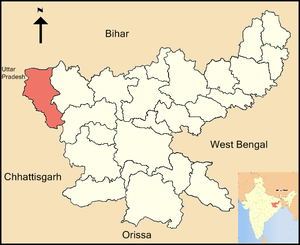
Le district de Garhwa est un district de l'état du Jharkhand, en Inde,